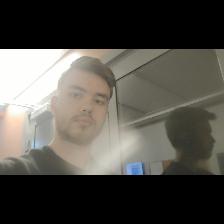
Label: Human